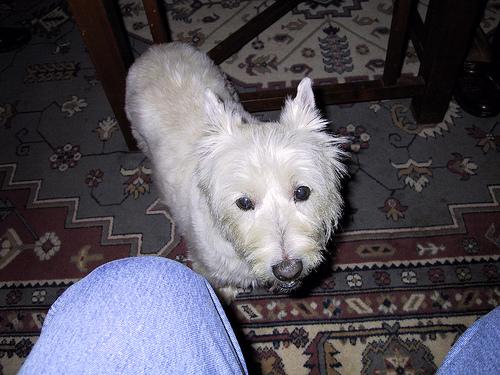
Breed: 209-n000040-West_Highland_white_terrier